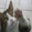
Label: cat